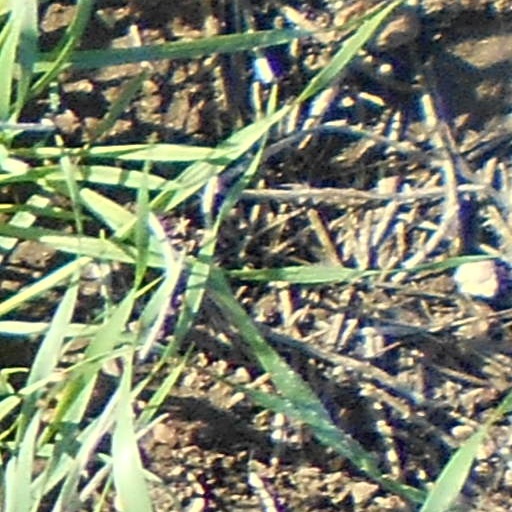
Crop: wheat